Nine Inch Nails live performances

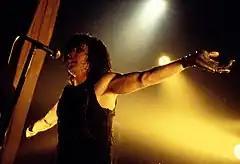
Reznor performing during the Self-Destruct tour,

Nine Inch Nails toured North America as an opening act for The Jesus and Mary Chain in 1990, and later for Peter Murphy. During these tours, Reznor began to smash equipment while on stage, and "Rockbeat" interviewer Mike Gitter attributed the band's early success to this aggressive attitude. Later in 1990, the band undertook a nationwide headlining tour that continued through the first Lollapalooza festival in 1991, where, according to biographer Martin Huxley, they "stole the show". "New Musical Express" had a sentiment after the performance, describing the show as "genuinely frightening", and asking the reader to "decide for yourself if it's choreographed chaos or unbridled grievous bodily harm". Nine Inch Nails was then invited to open for Guns N' Roses on their European Tour, though they were reportedly poorly received. Before the Lollapalooza date, Chris Vrenna left the band due to a falling out with Reznor, and was replaced for the remainder of the tour by drummer Jeff Ward. Vrenna would rejoin the band for the Self-Destruct tour in 1994. At the conclusion of the Pretty Hate Machine tour, Richard Patrick left the group to form his own band, Filter.